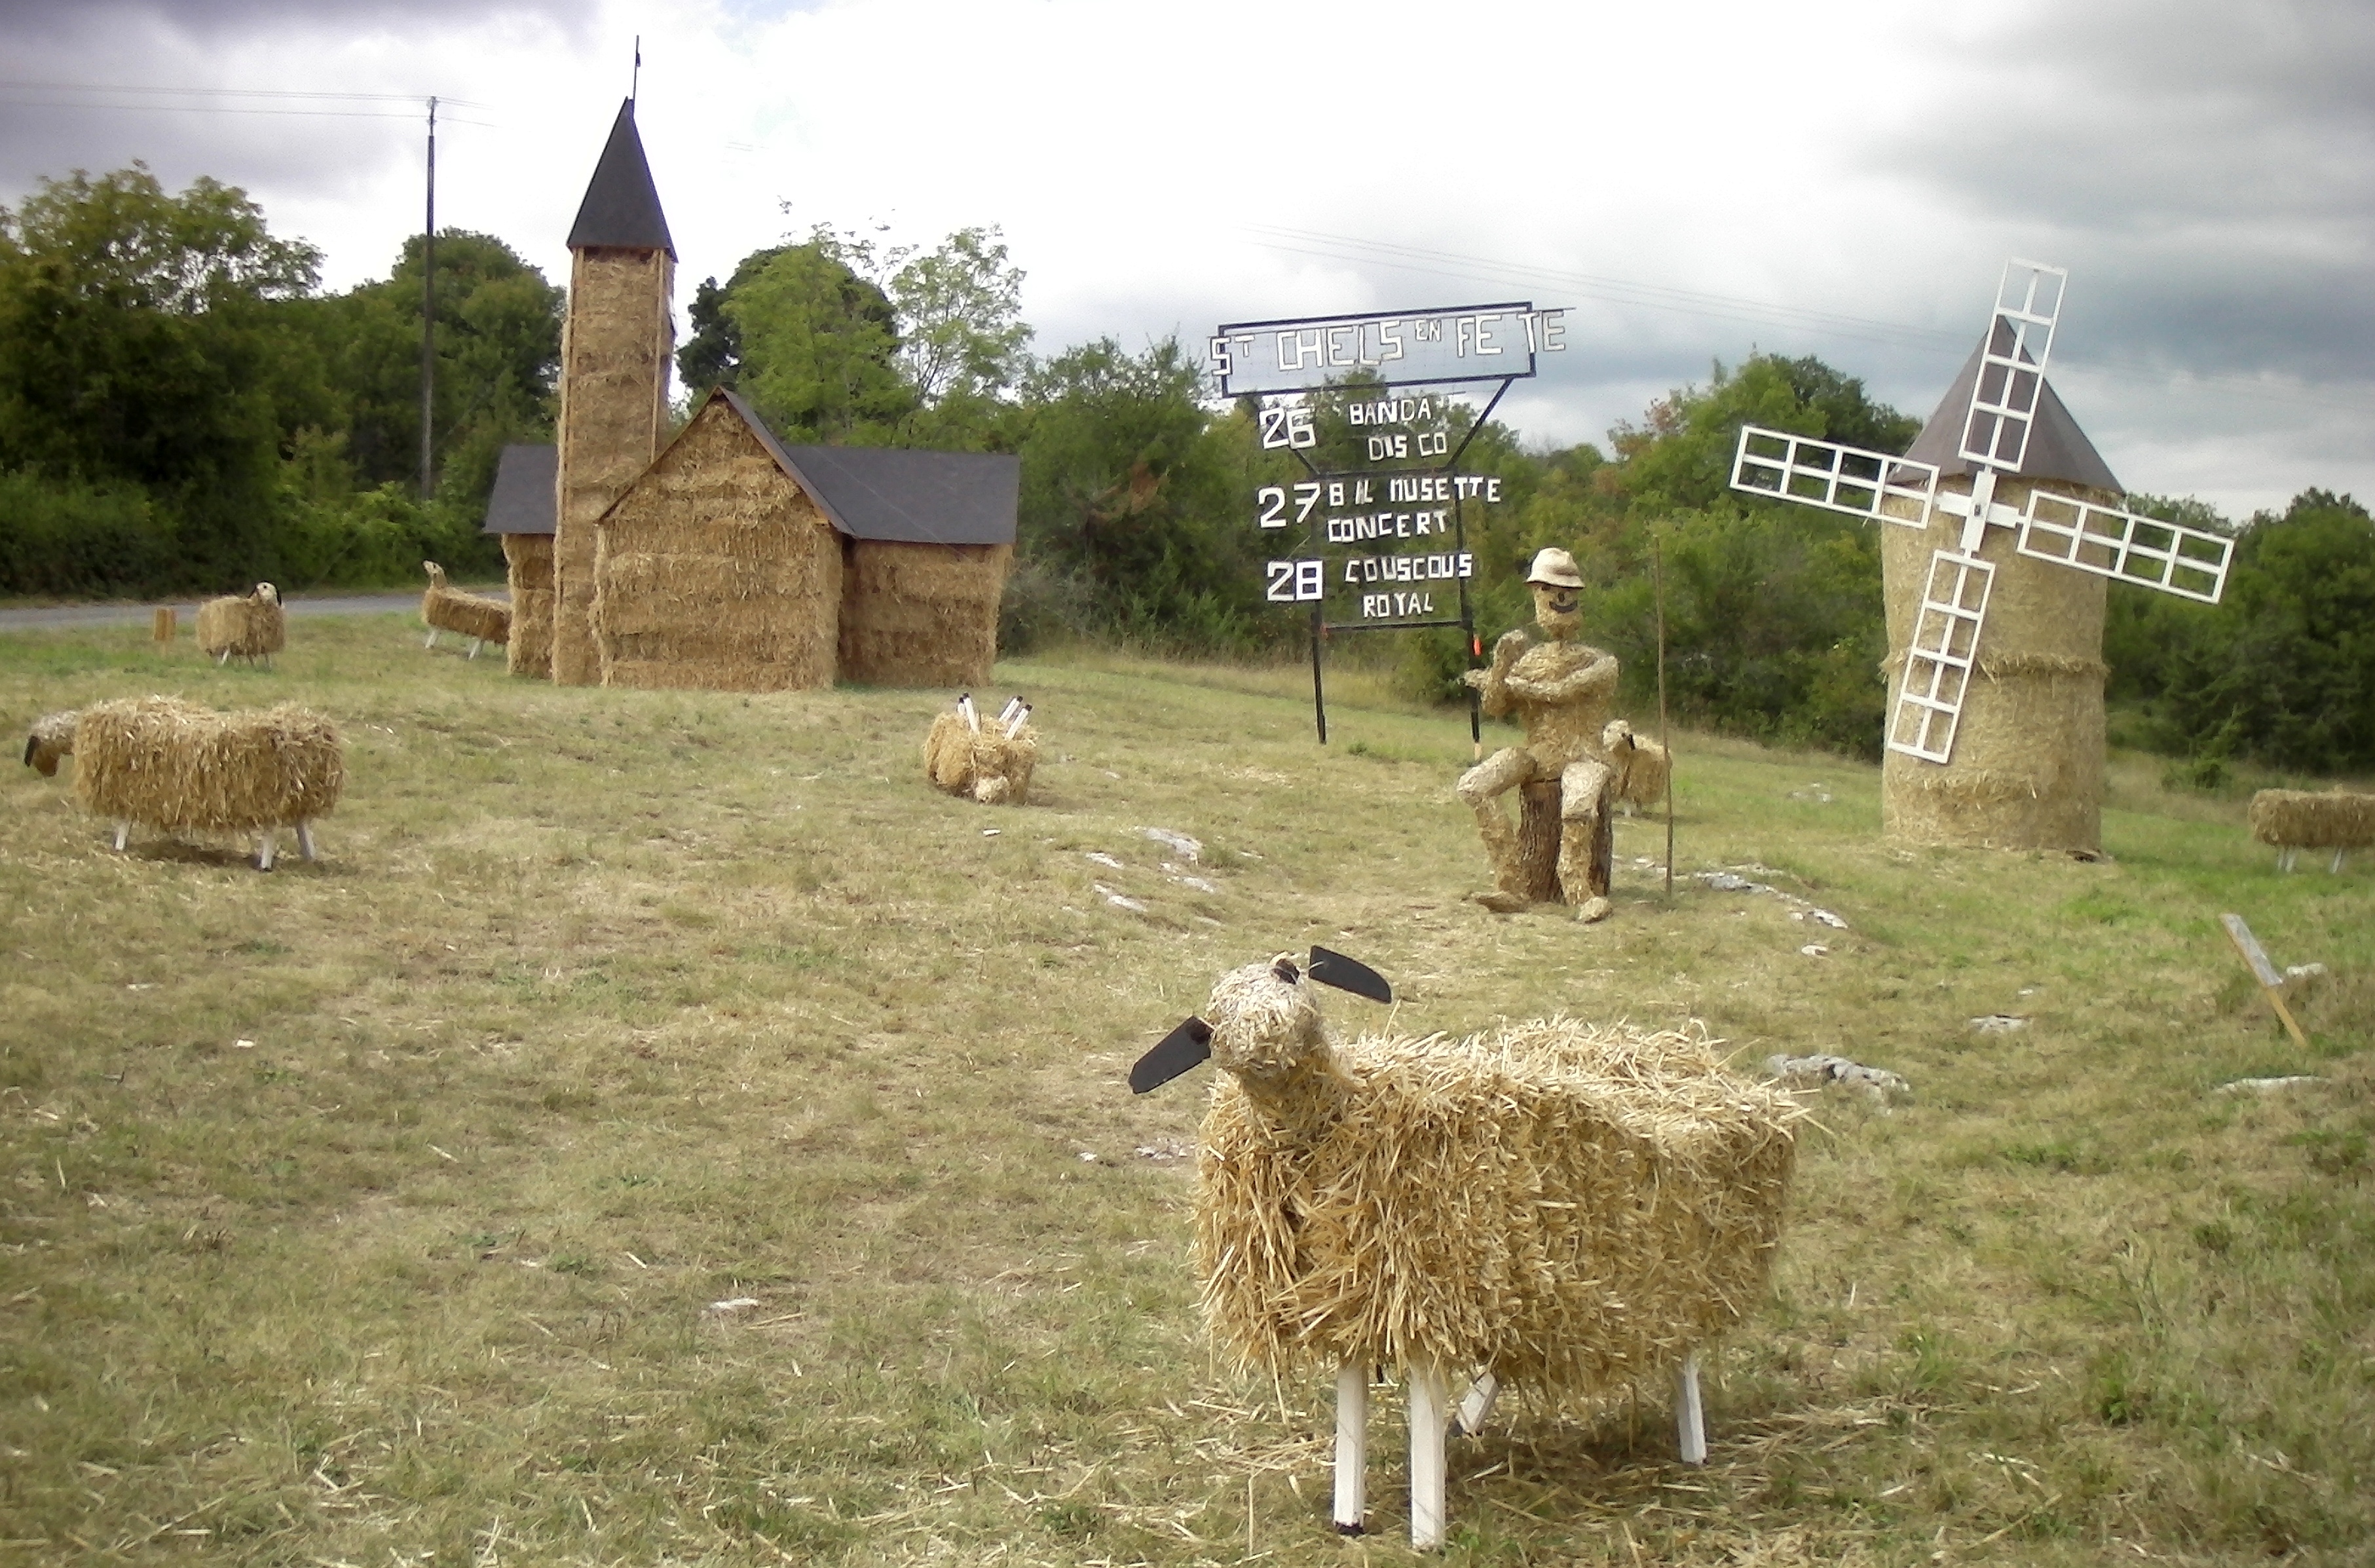
france, sheep, llama, pasture, herd, grassland, livestock, grass family, rural area, alpaca, terrestrial animal, grass, meadow, herding, plant, hay, grazing